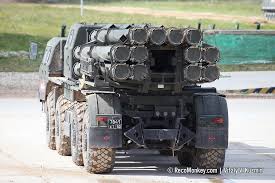
Label: Self Propelled Artillery